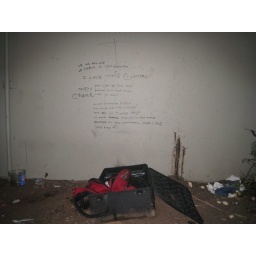
found under a freeway bridge just north of the big amazon building